Aladdin – Naam Toh Suna Hoga

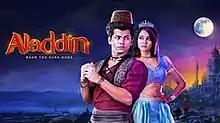
Aladdin – Naam Toh Suna Hoga

Aladdin – Naam Toh Suna Hoga is an Indian fantasy television series loosely based on the "Arabian Nights" story Aladdin. The series premiered on 21 August 2018 on Sony SAB . The series involves Aladdin, a kind-hearted thief, as he falls in love with Princess Yasmine, befriends a wish-granting Genie of the Lamp, and battles Zafar and later the evil enchantress Mallika, and again with Zafar after his rebirth. While it incorporates many elements from the traditional Aladdin story, such as a young thief, a genie and a princess, it deviates significantly in its narrative and character development. The show's plot introduces new story arcs, original villains, and reimagined character relationships that set it apart from the more linear Disney adaptation. The series went off-air on 5 February 2021.